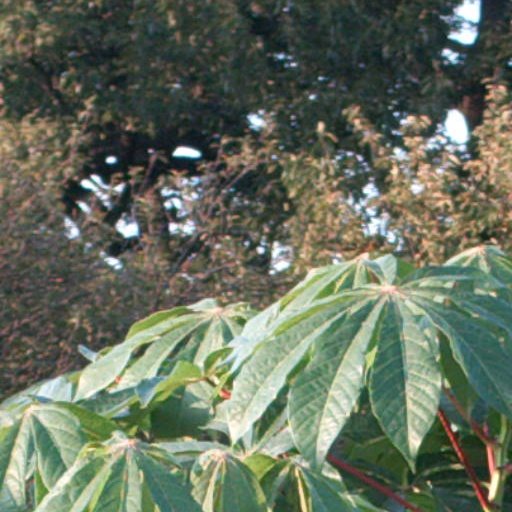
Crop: cassava